Ferrari California

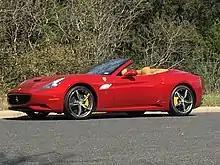
2013 California 30 HS

The updated engine continued with the naturally aspirated "Ferrari-Maserati type F136" family. Made entirely of aluminium, the new F136IH retained many of the original features but generated a maximum power output of at 7,750 rpm; its maximum torque produced is 505 Nm (372 ft-lbs) at 5,000 rpm. 75% of which is available at 2,250 rpm.